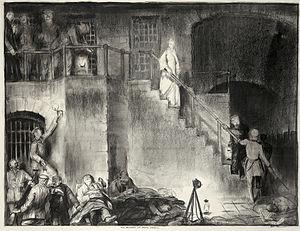
Le « viol de la Belgique » est le terme utilisé pour décrire le traitement des civils belges durant l’invasion et l’occupation allemande de la Belgique durant la Première Guerre mondiale. Tout d’abord utilisé dans un but de propagande, ce terme a pu correspondre à une réalité confirmée par l’historiographie. Larry Zuckerman l’utilise plus étroitement pour décrire la série de crimes de guerre allemands dans les premiers mois de la guerre allant du 4 août à septembre 1914.